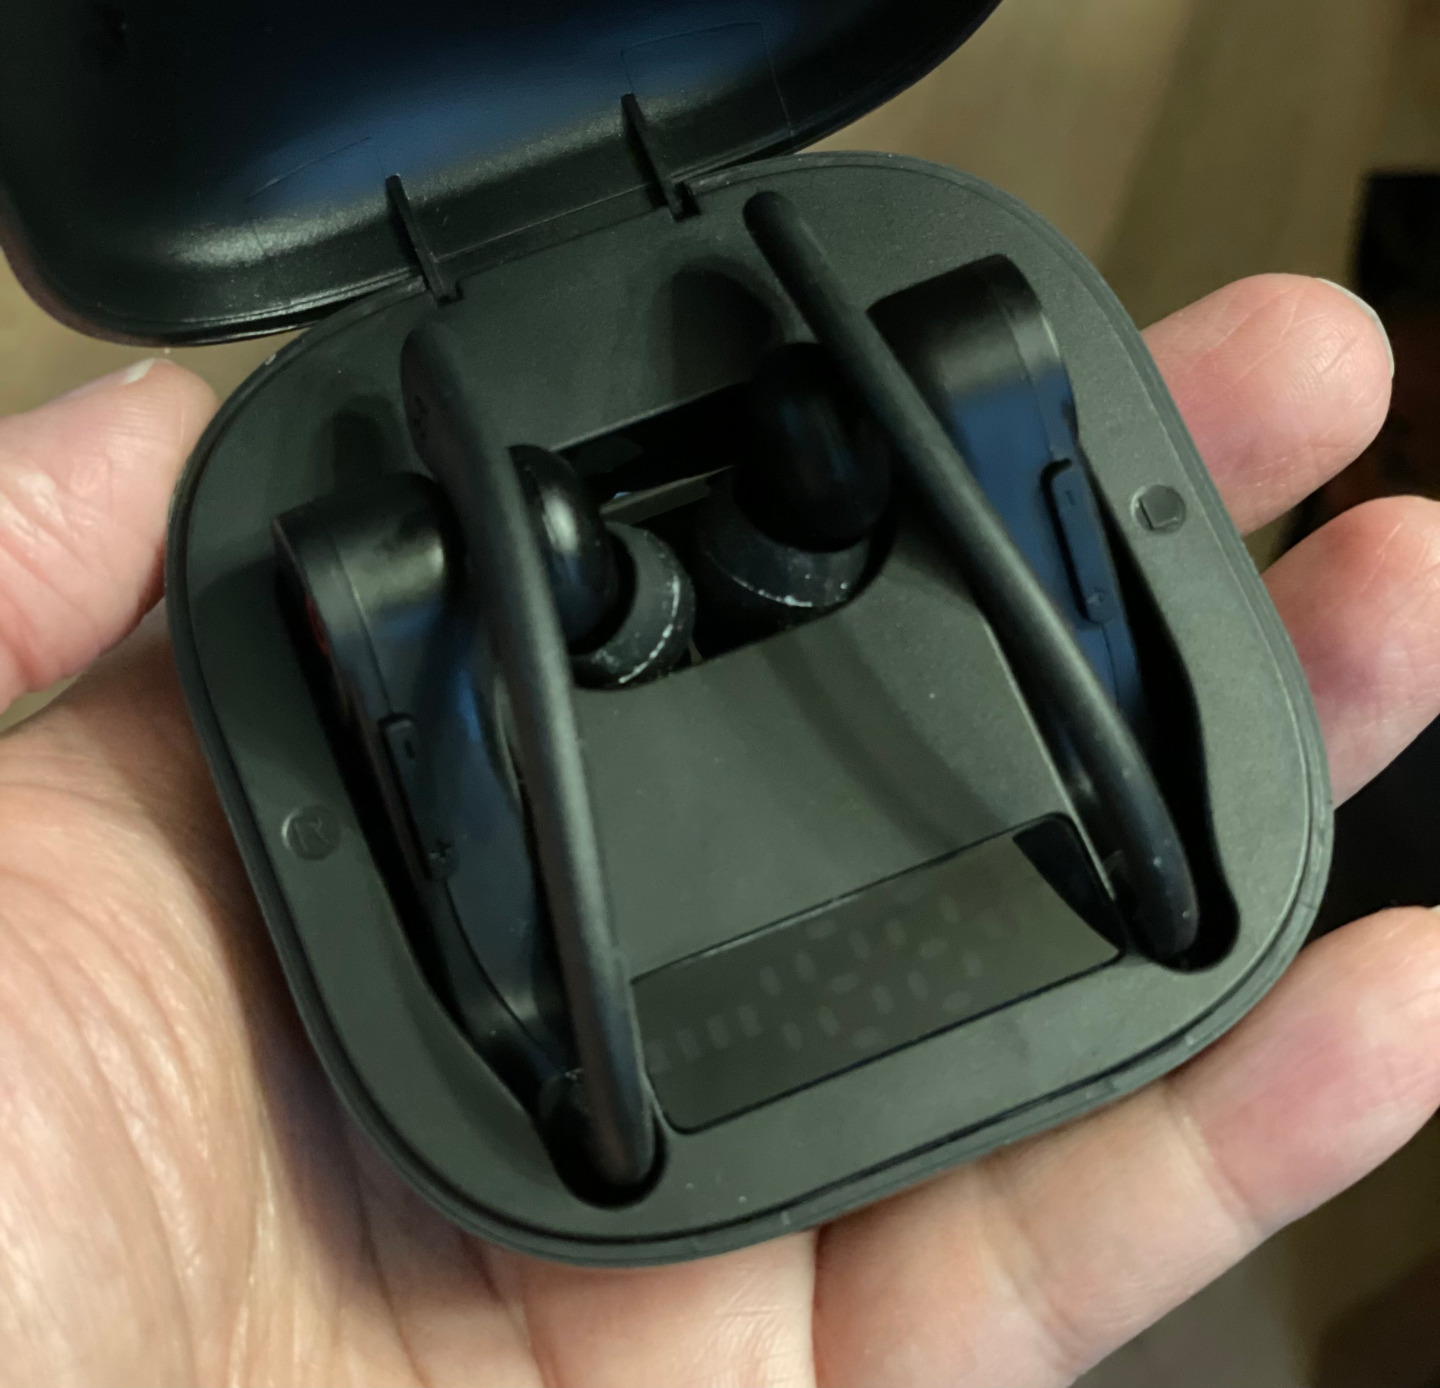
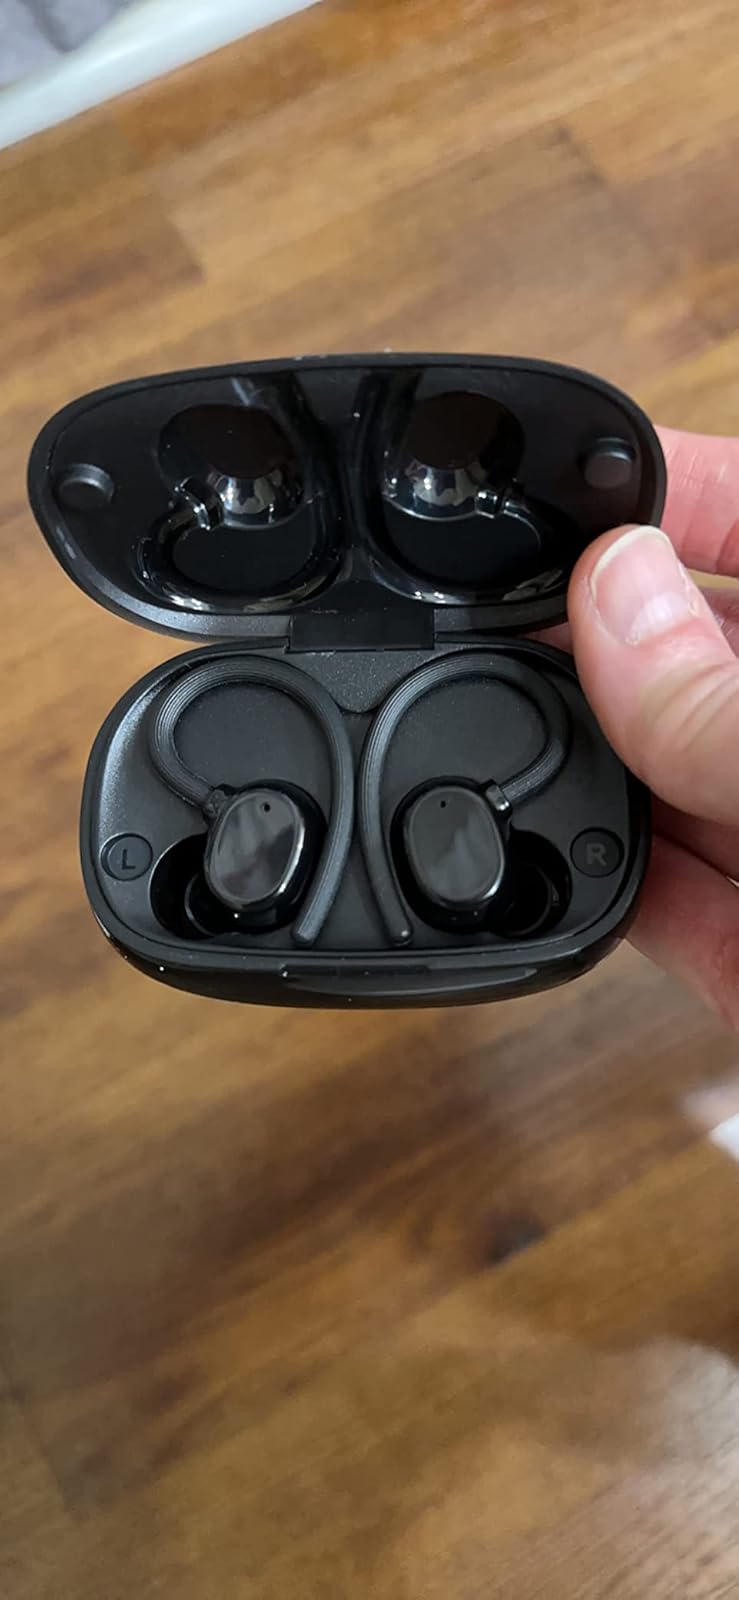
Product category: earbuds
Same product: no